Victor Vincente of America

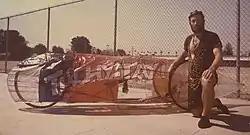
Victor Vincente of America with Tachy Taxi I

Victor has created a multi-faceted body of work, ranging from coins to electronic jewelry, mountain bikes, human-powered vehicles, garments, posters, and graphic art.